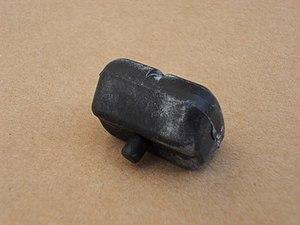
plot de grenade de désencerclement (Paris, 2017)
Une grenade de désencerclement est une grenade à main utilisée par les forces de l'ordre dans certains pays pour repousser les manifestants. Leur utilisation est généralement régie par des règles précises car elles peuvent blesser très gravement.